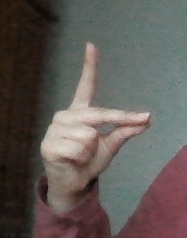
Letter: ta